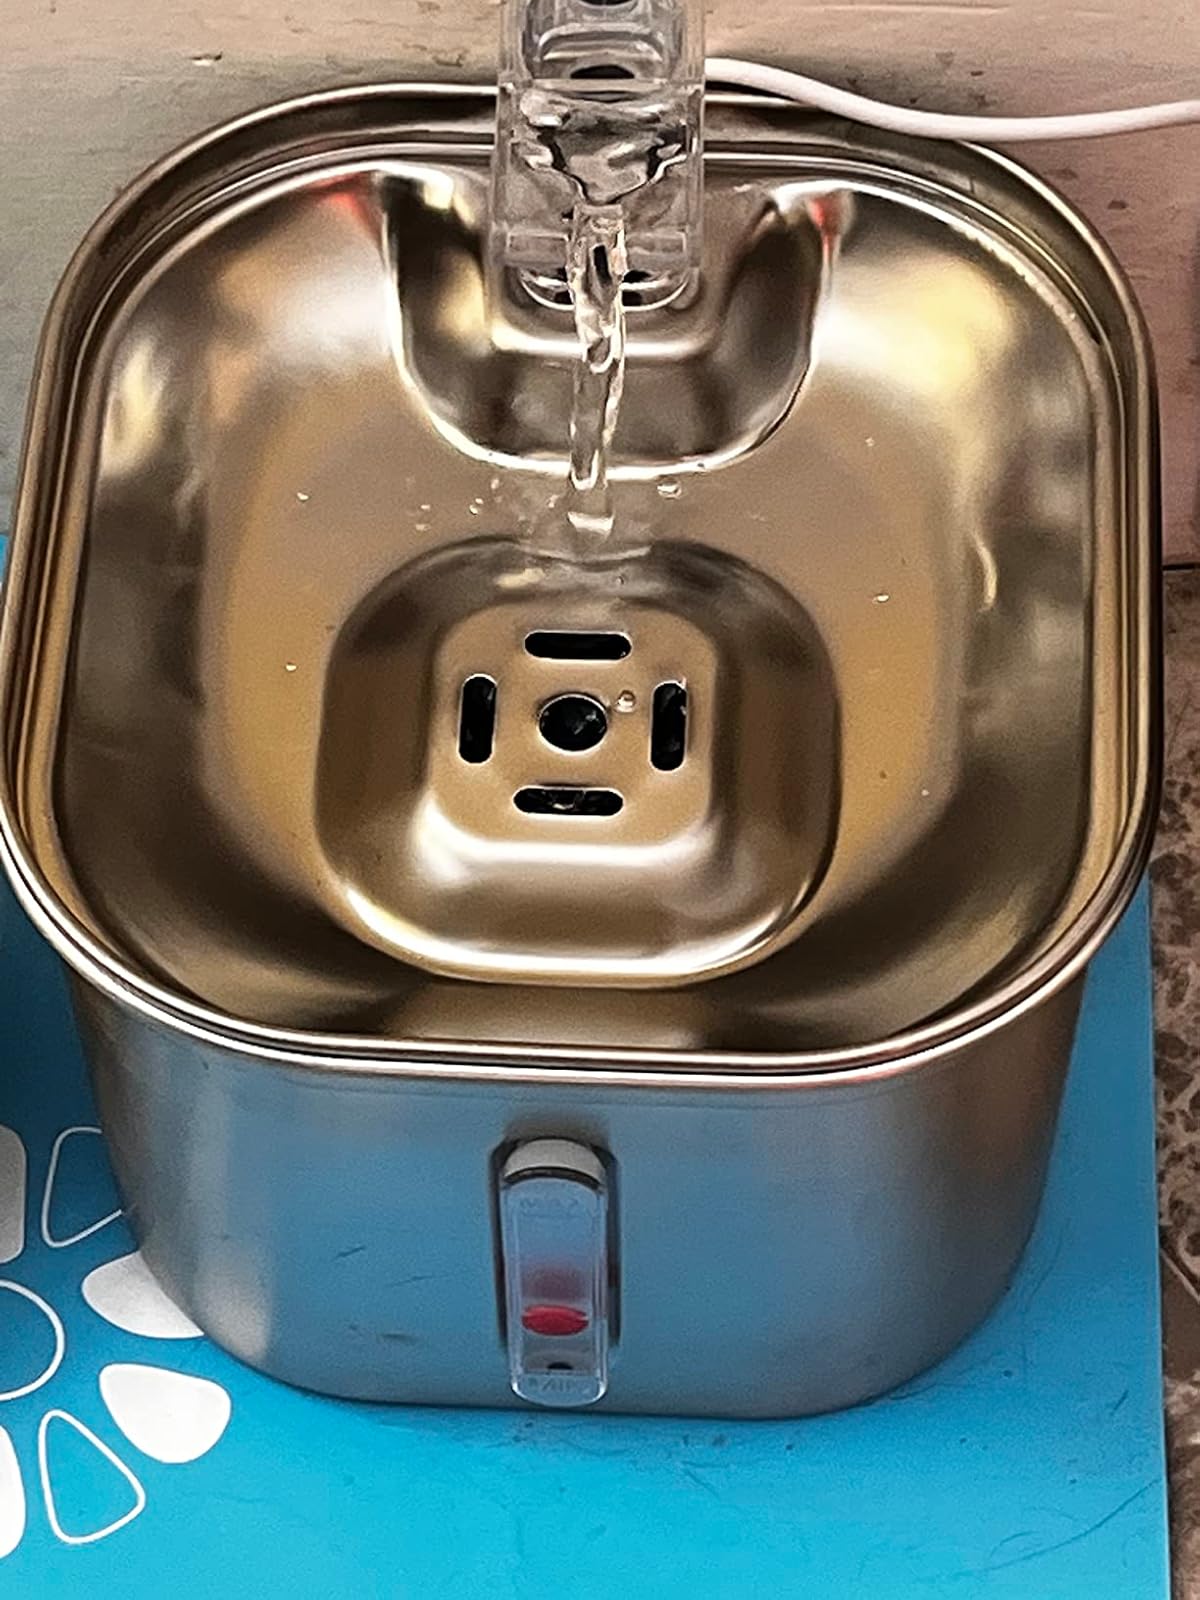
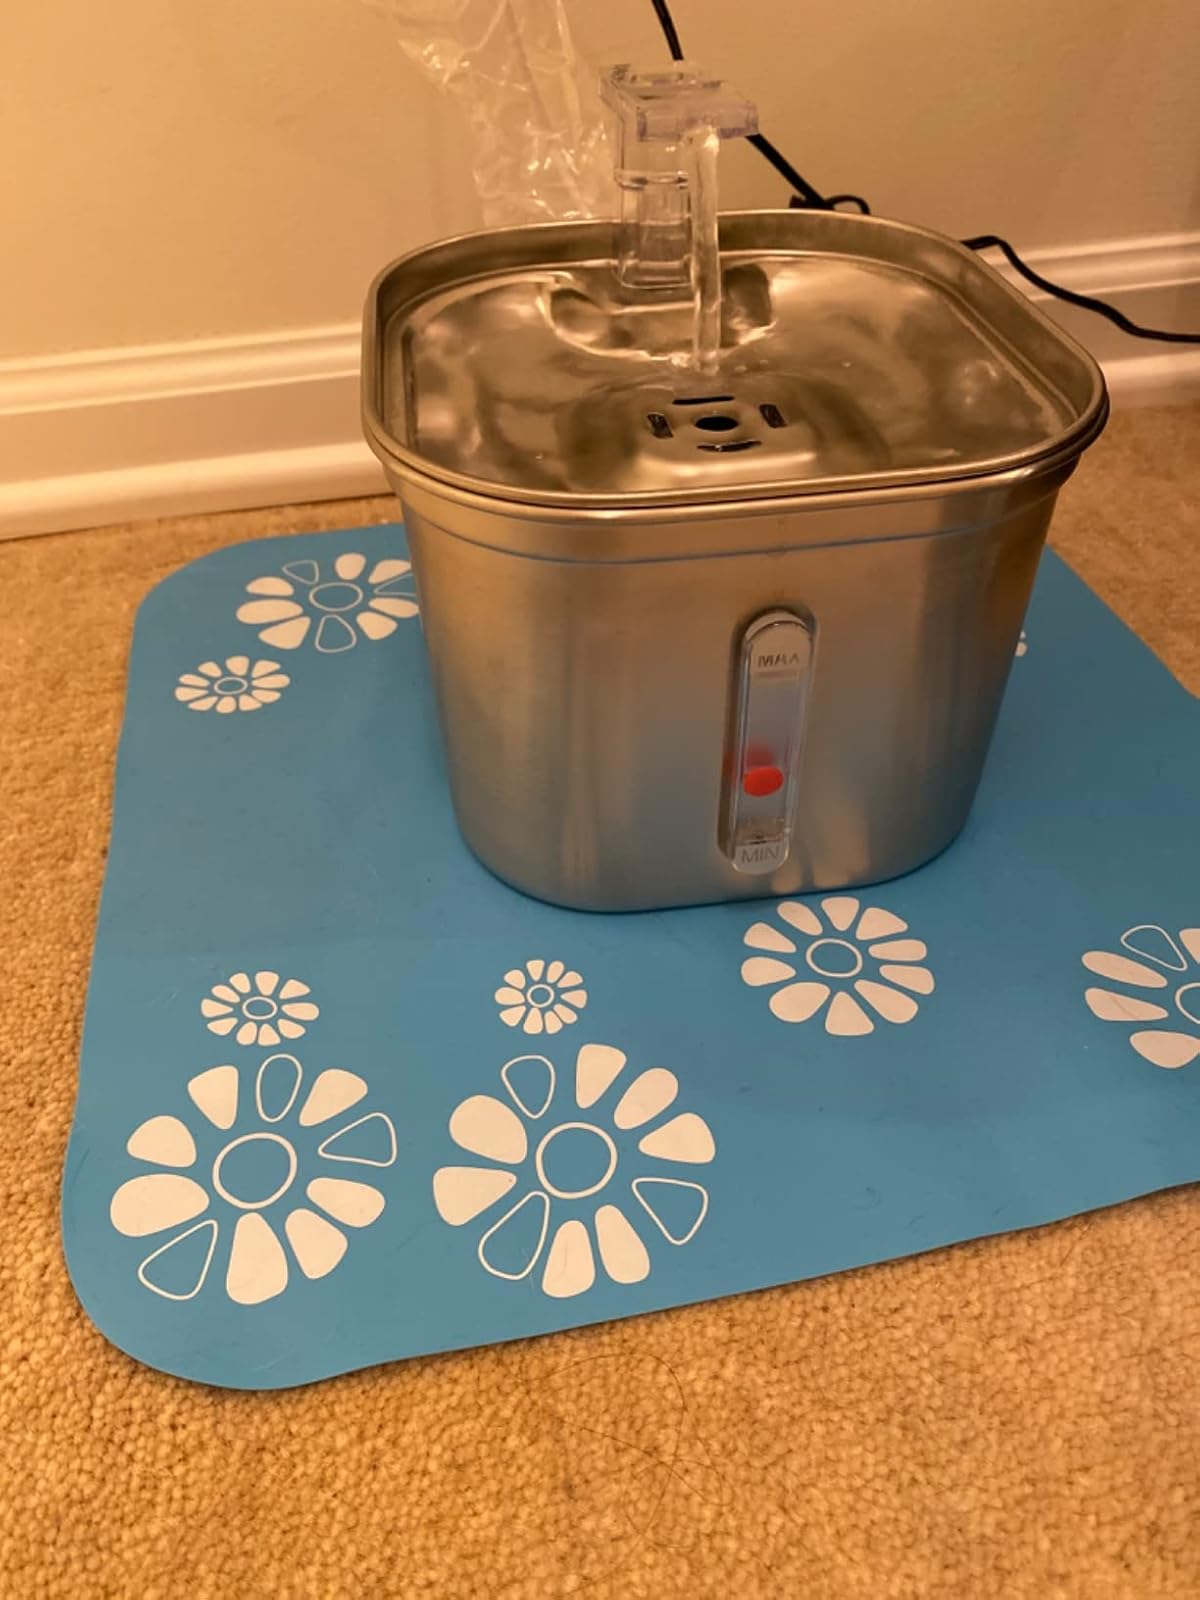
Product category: items_bowl
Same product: yes